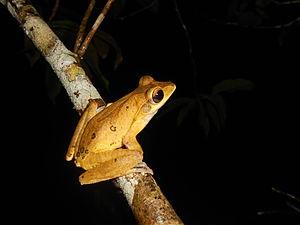
Polypedates pseudocruciger est une espèce d'amphibiens de la famille des Rhacophoridae.